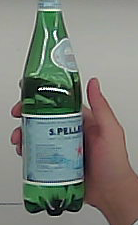
Product: sanpellegrino_water